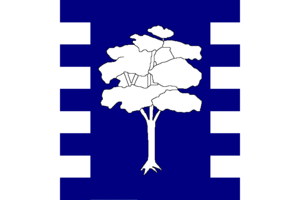
Algarrobo est une commune de la province de Malaga dans la communauté autonome d'Andalousie en Espagne.